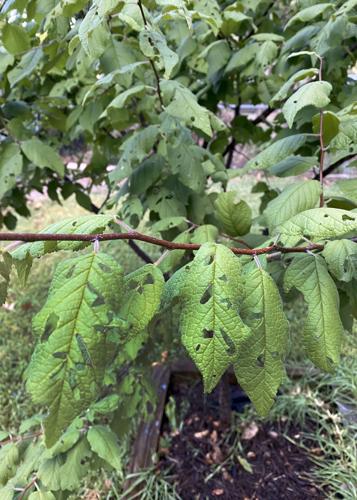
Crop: cherry
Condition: spot